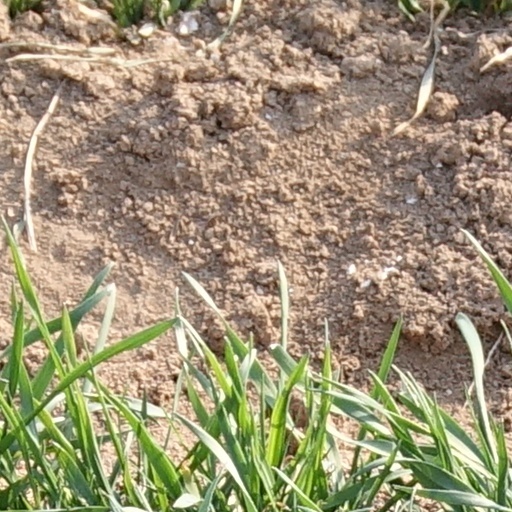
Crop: wheat